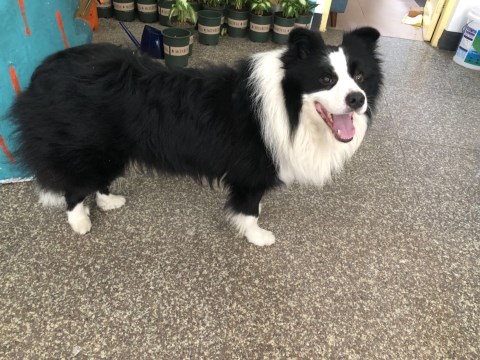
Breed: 2594-n000109-Border_collie